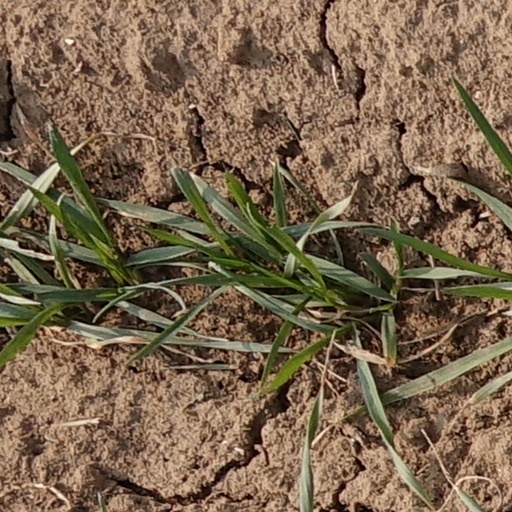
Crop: wheat